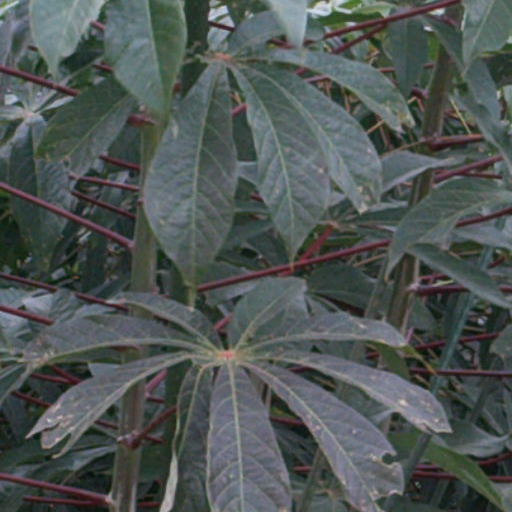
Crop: cassava